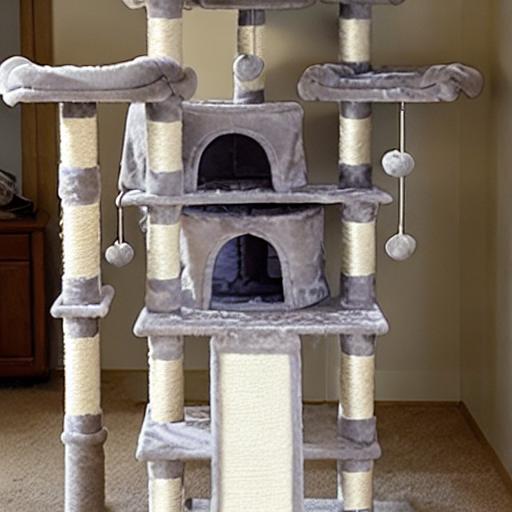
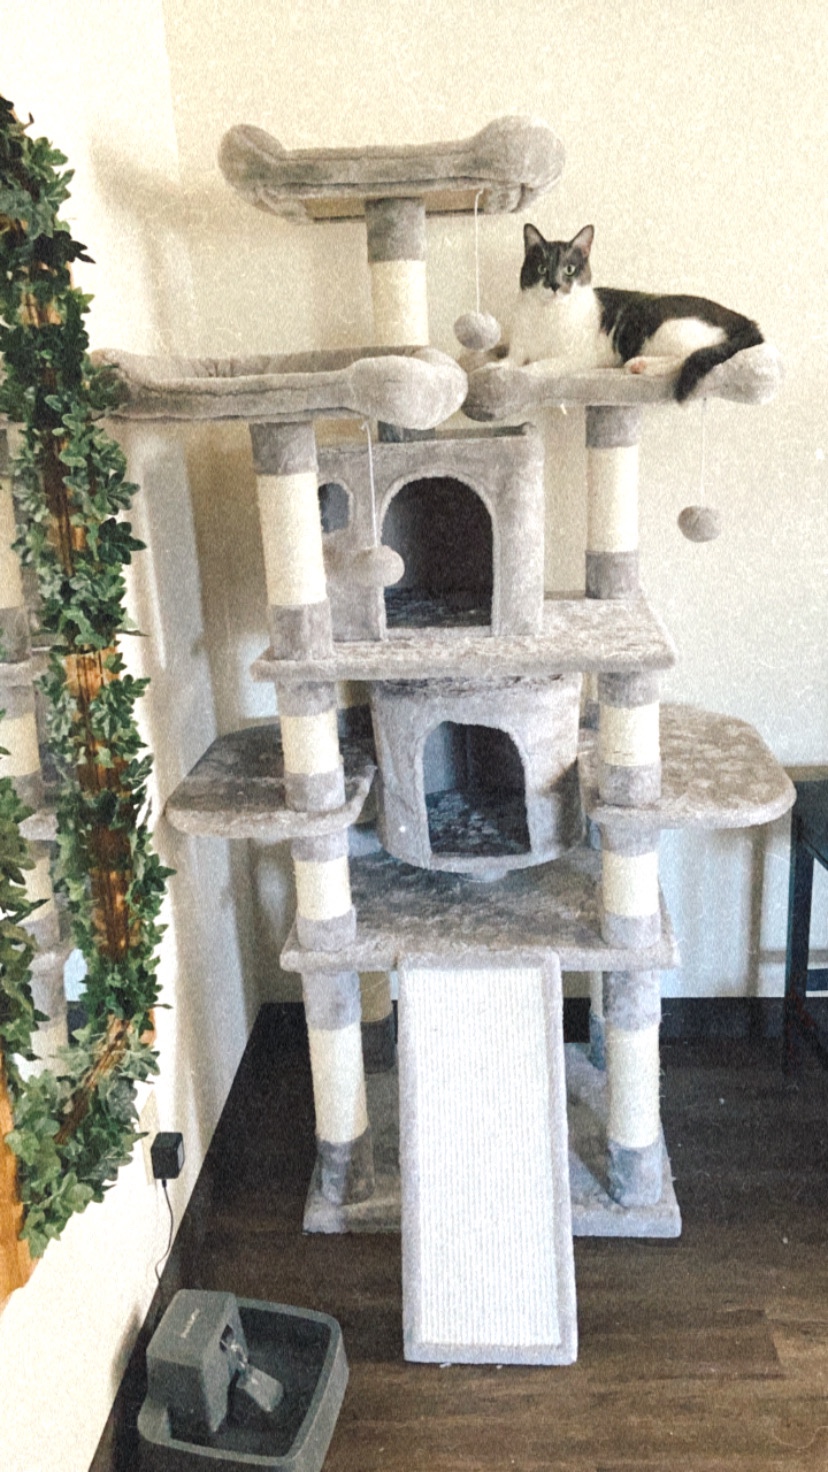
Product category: items_cat tree
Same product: no